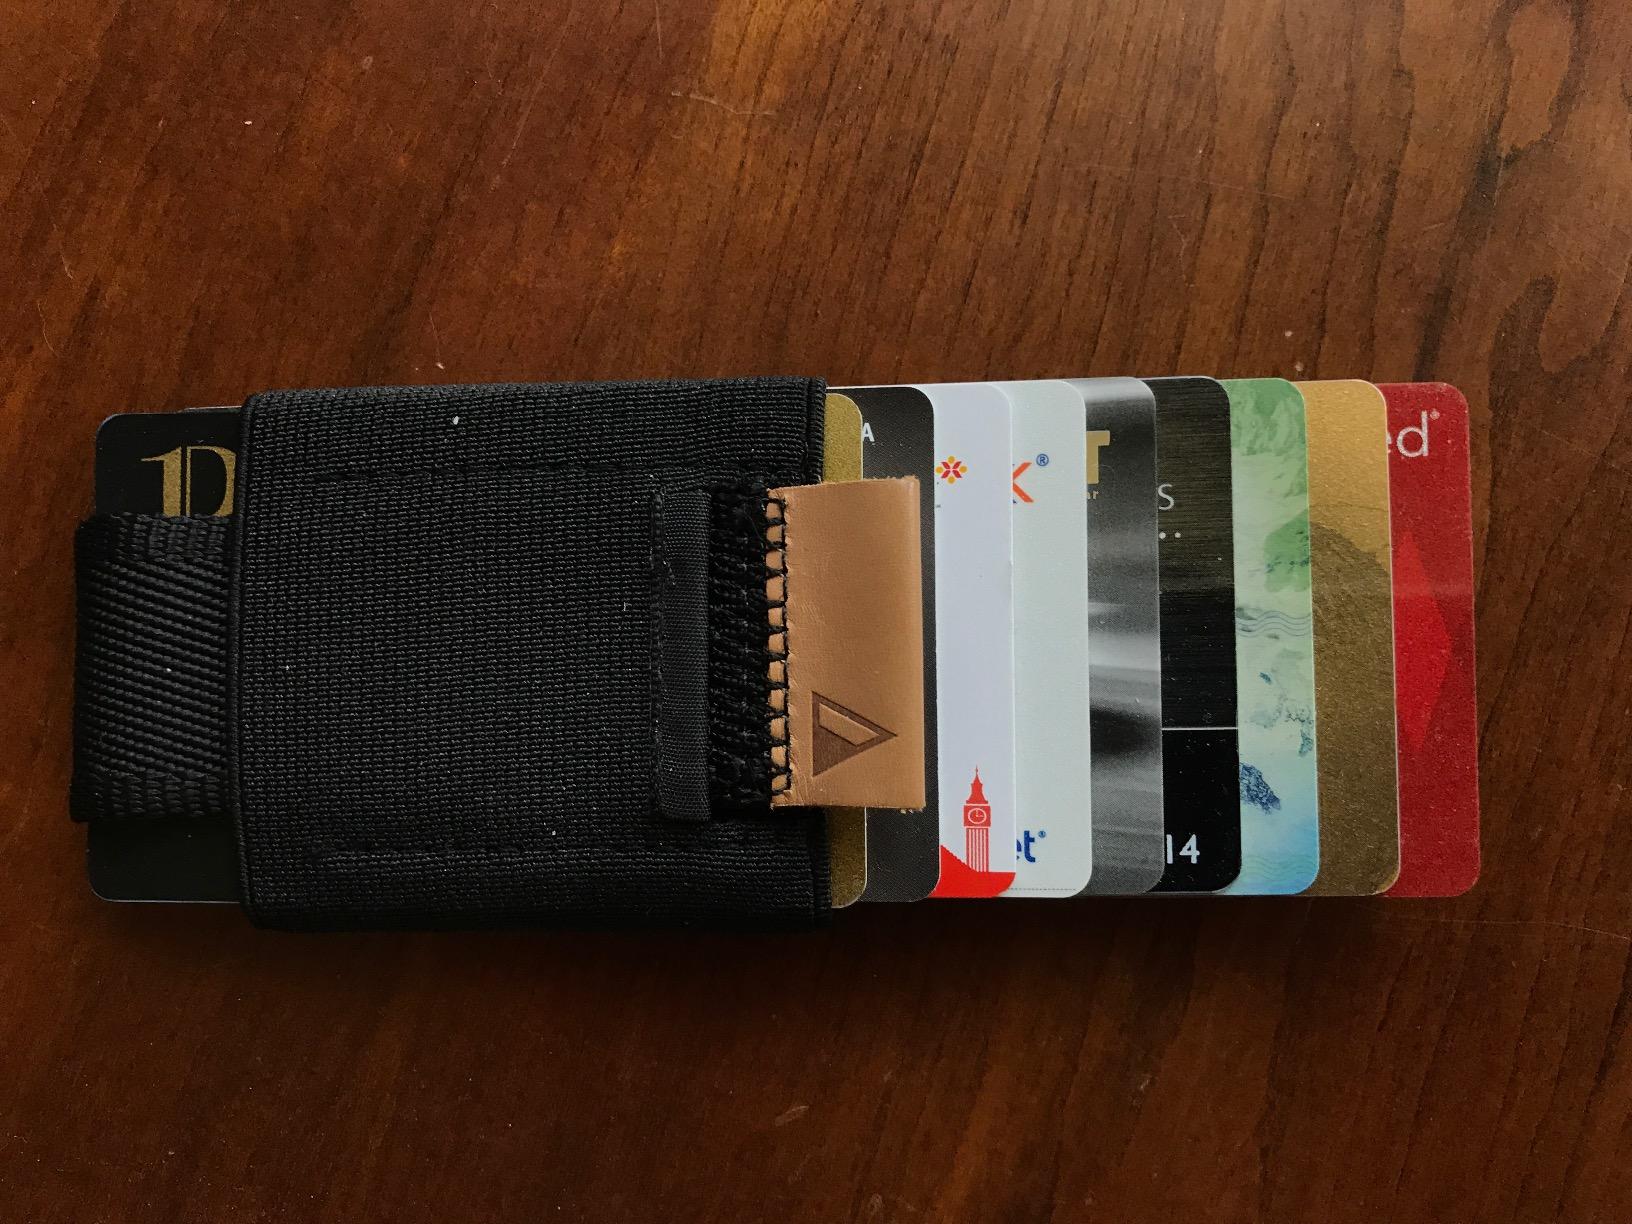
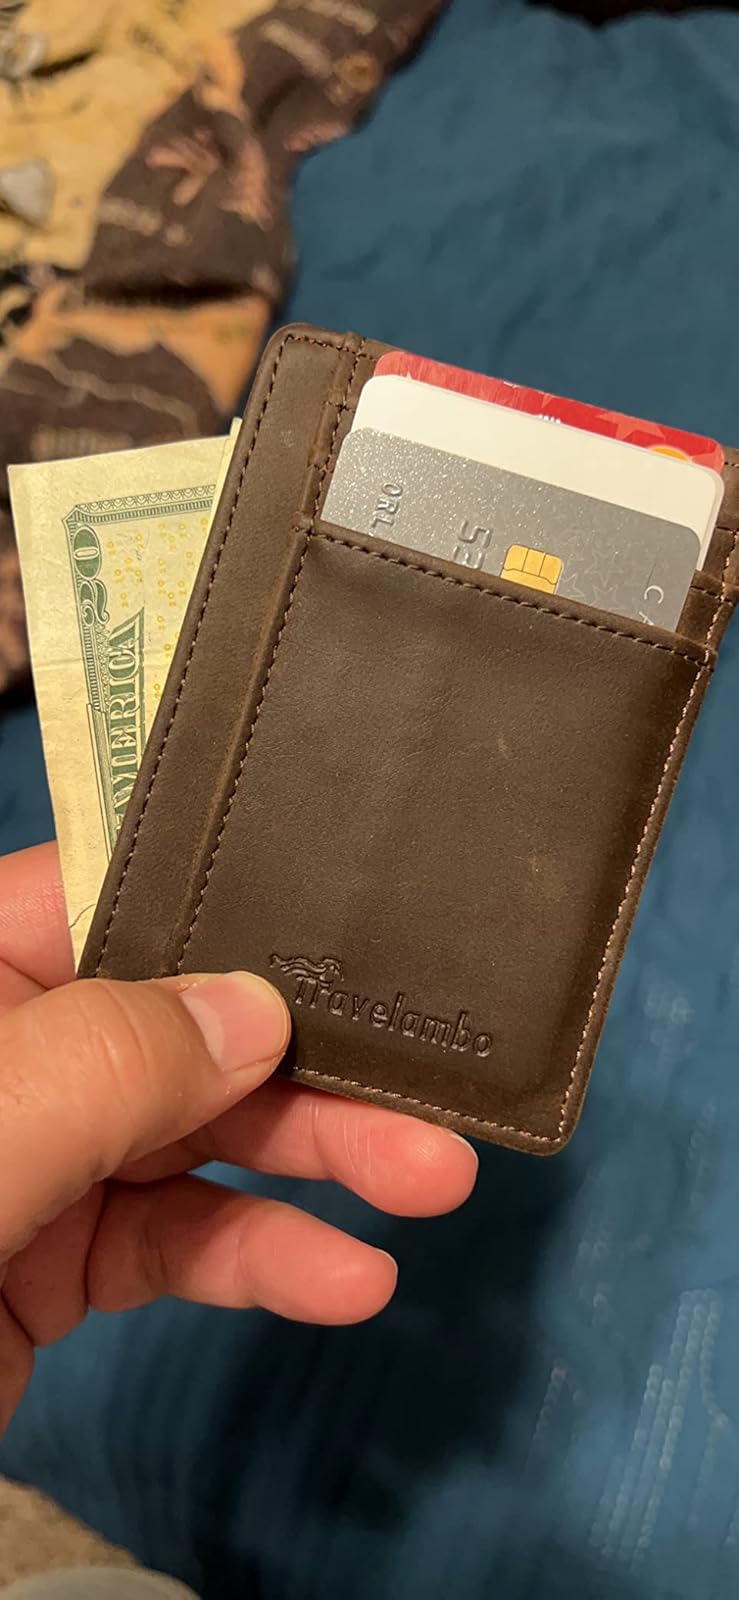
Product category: accessories_wallet
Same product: no